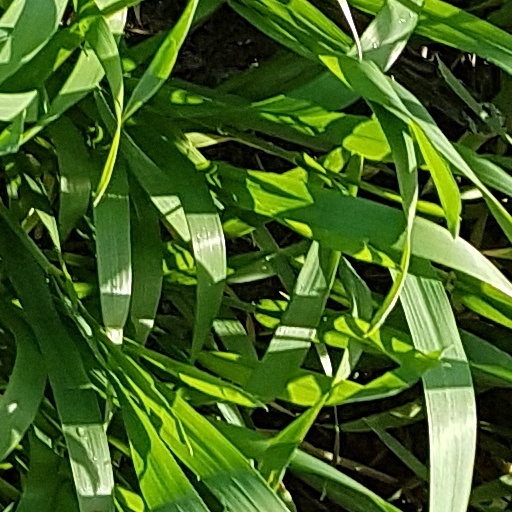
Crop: wheat